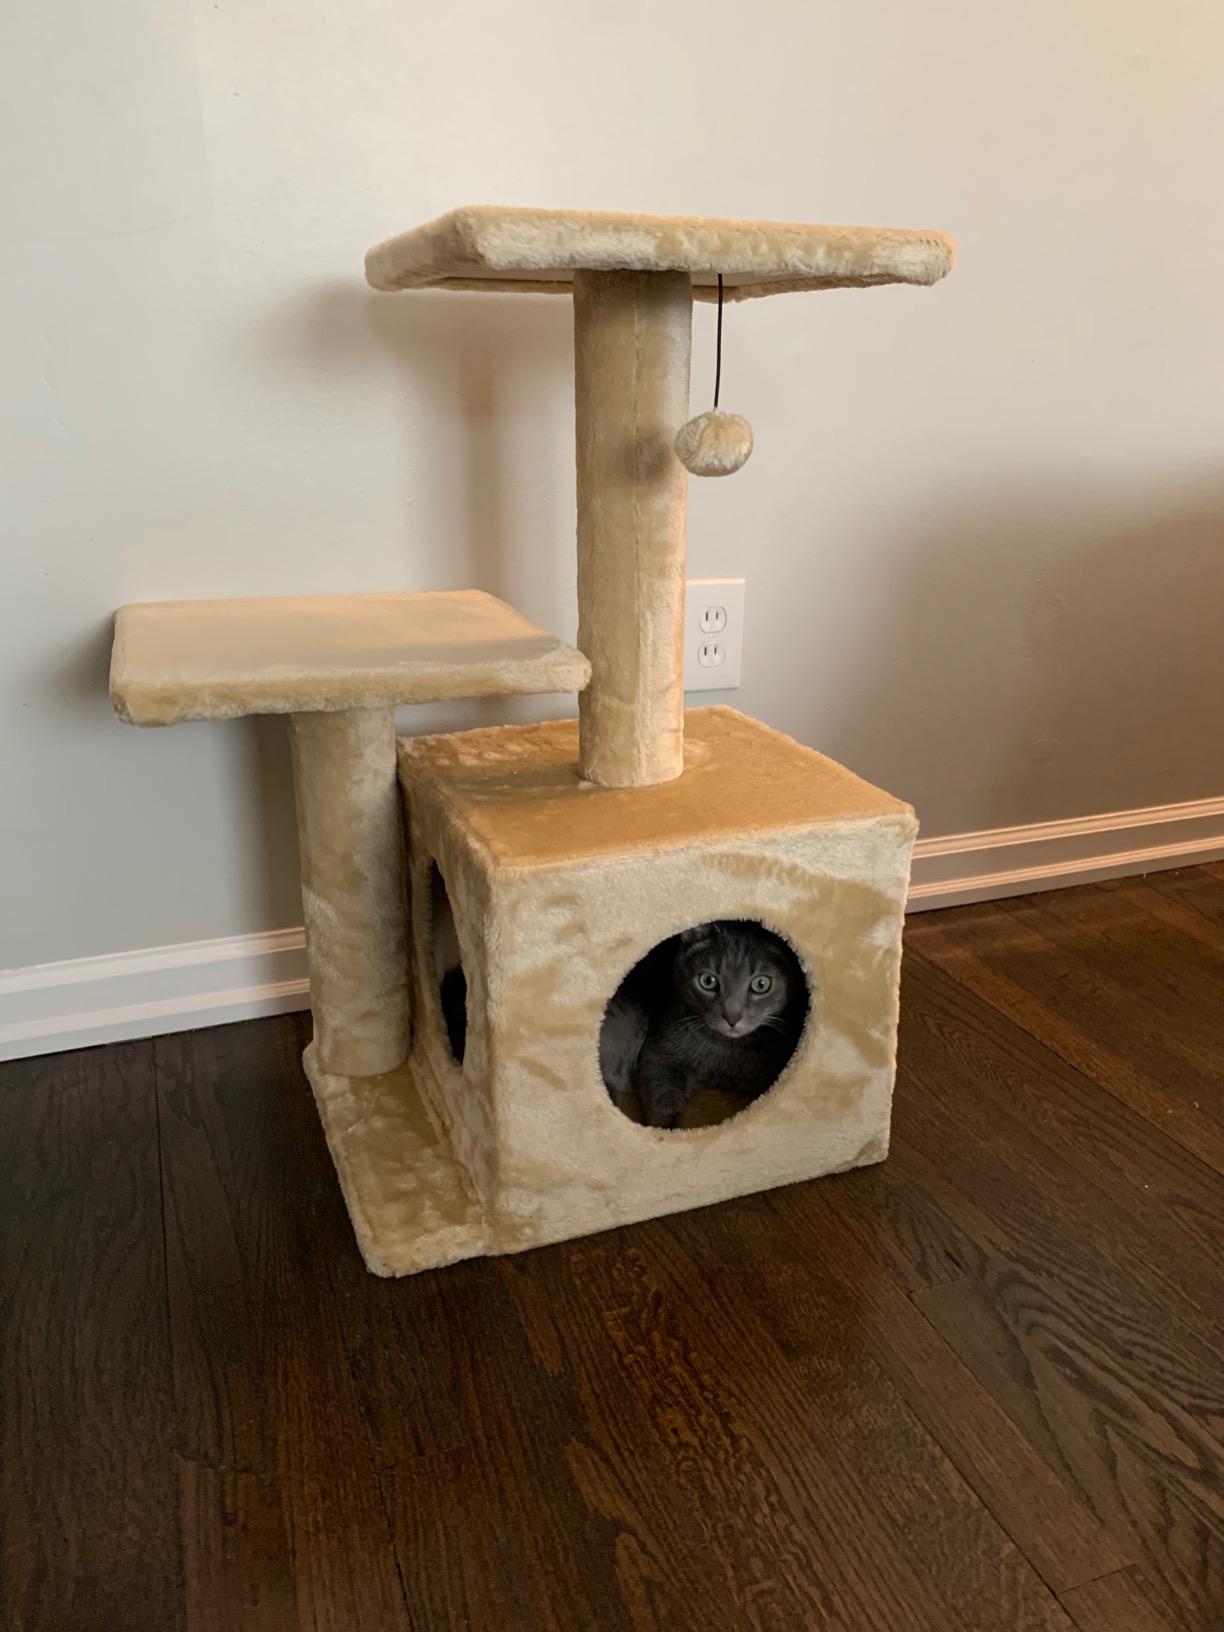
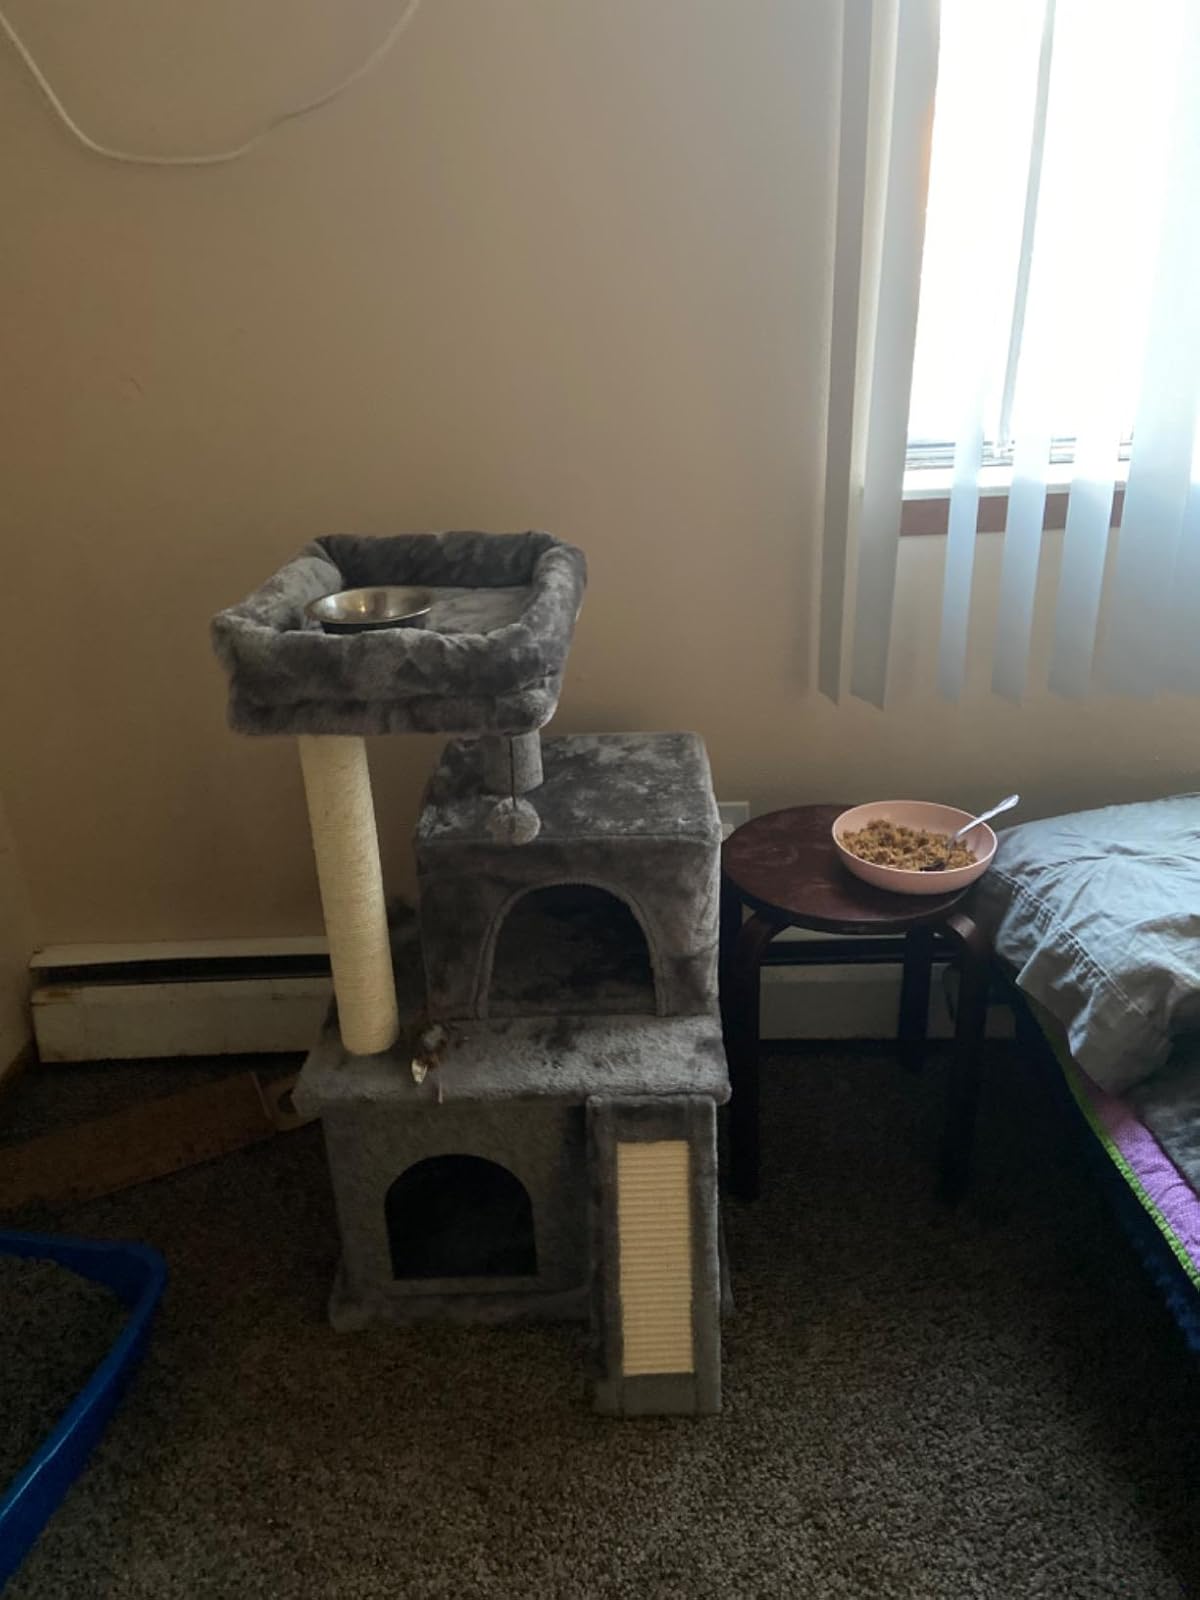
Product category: items_cat tree
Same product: no